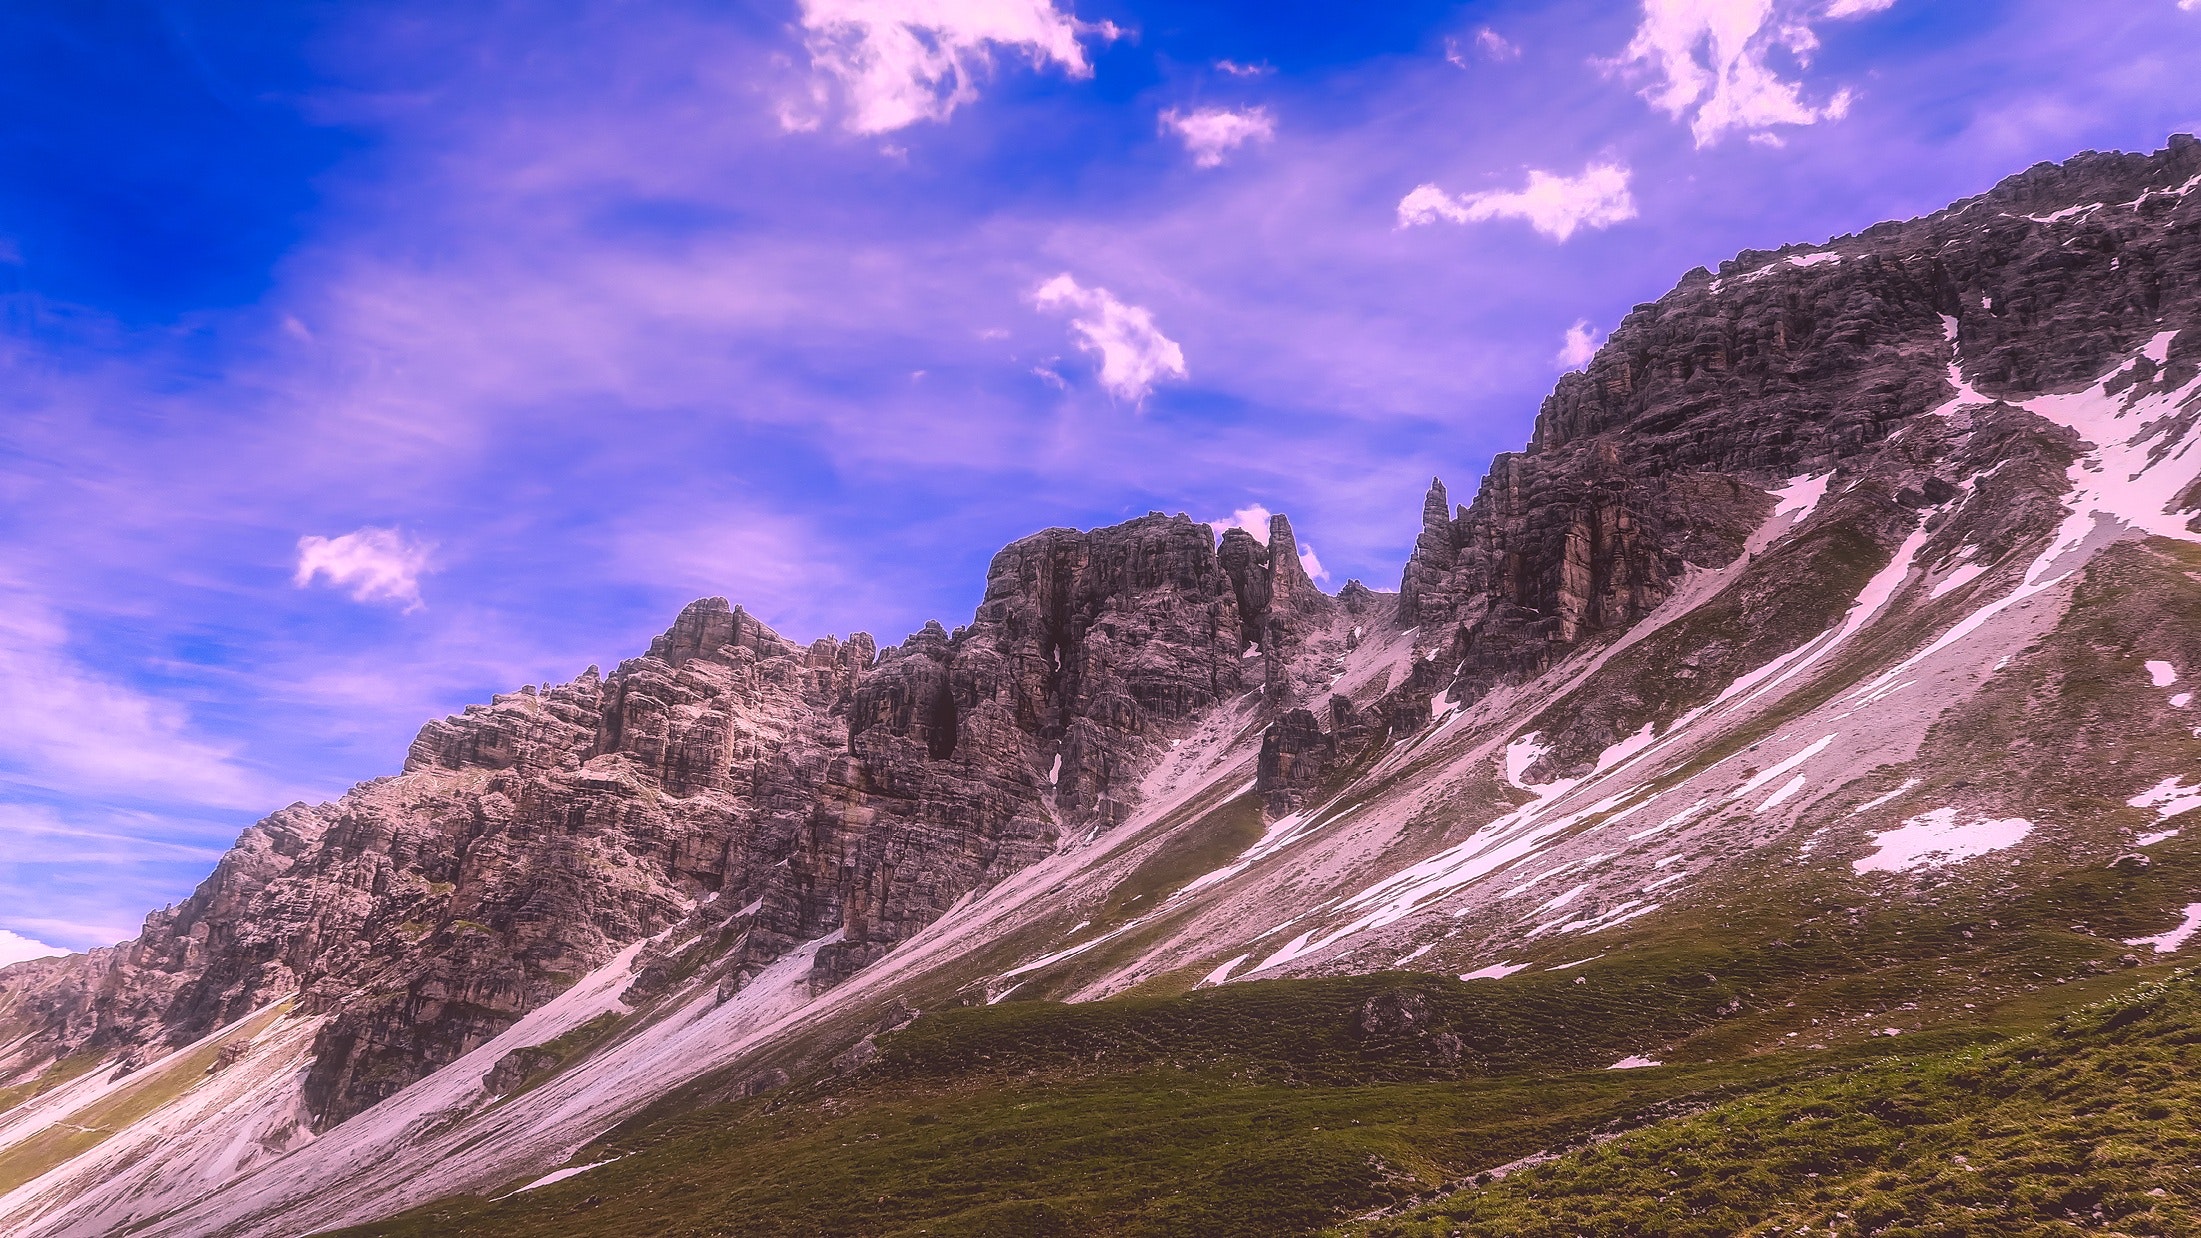
mountainous landforms, mountain, mountain range, sky, highland, natural landscape, nature, ridge, mountain pass, alps, cloud, wilderness, massif, valley, hill, fell, mount scenery, summit, landscape, terrain, ar te, hill station, national park, sunlight, slope, plateau, cirque, tundra, rock, world, grassland